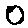
Label: 0